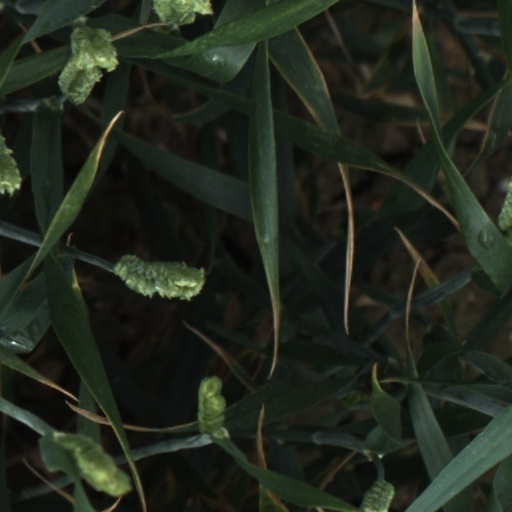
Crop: wheat